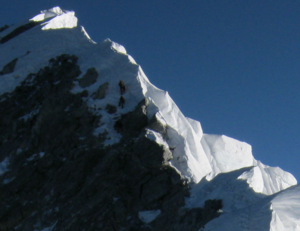
Le ressaut Hillary est une paroi rocheuse presque verticale d'une hauteur d'environ 12 m située à 8 790 m, à quelques mètres sous le sommet de l'Everest. Il est situé sur l'arête Sud-Est, à mi-chemin entre le sommet Sud et le sommet principal, et représentait la dernière grosse difficulté pour les alpinistes empruntant la voie Sud-Est